Étienne Maurice Falconet

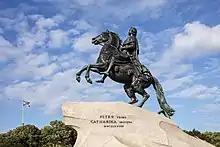
The Bronze Horseman, the most famous sculpture of Falconet, representing Czar Peter I of Russia

Étienne Maurice Falconet (1 December 1716 – 24 January 1791) was a French baroque, rococo and neoclassical sculptor, best-known for his equestrian statue of Peter the Great, the "Bronze Horseman" (1782), in St. Petersburg, Russia, and for the small statues he produced in series for the Royal Sévres Porcelain Manufactory